Jacksonville Downtown Historic District

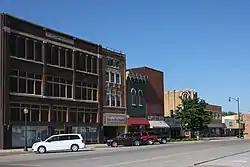

The Jacksonville Downtown Historic District is a national historic district in downtown Jacksonville, Illinois. The district encompasses a commercial area surrounding Central Park, the city's public square. Development in the district began in 1825, when Jacksonville was platted and the public square was created; the first buildings on the square were built the same year. Most of the buildings in the district were built between the 1840s and 1940s, and a large number were built during a late nineteenth century building boom. Seven of the buildings were once cigar stores, a reflection of Jacksonville's large cigar making industry. The district includes examples of many of the popular architectural styles of the nineteenth and twentieth centuries; Italianate and Victorian buildings are especially common.